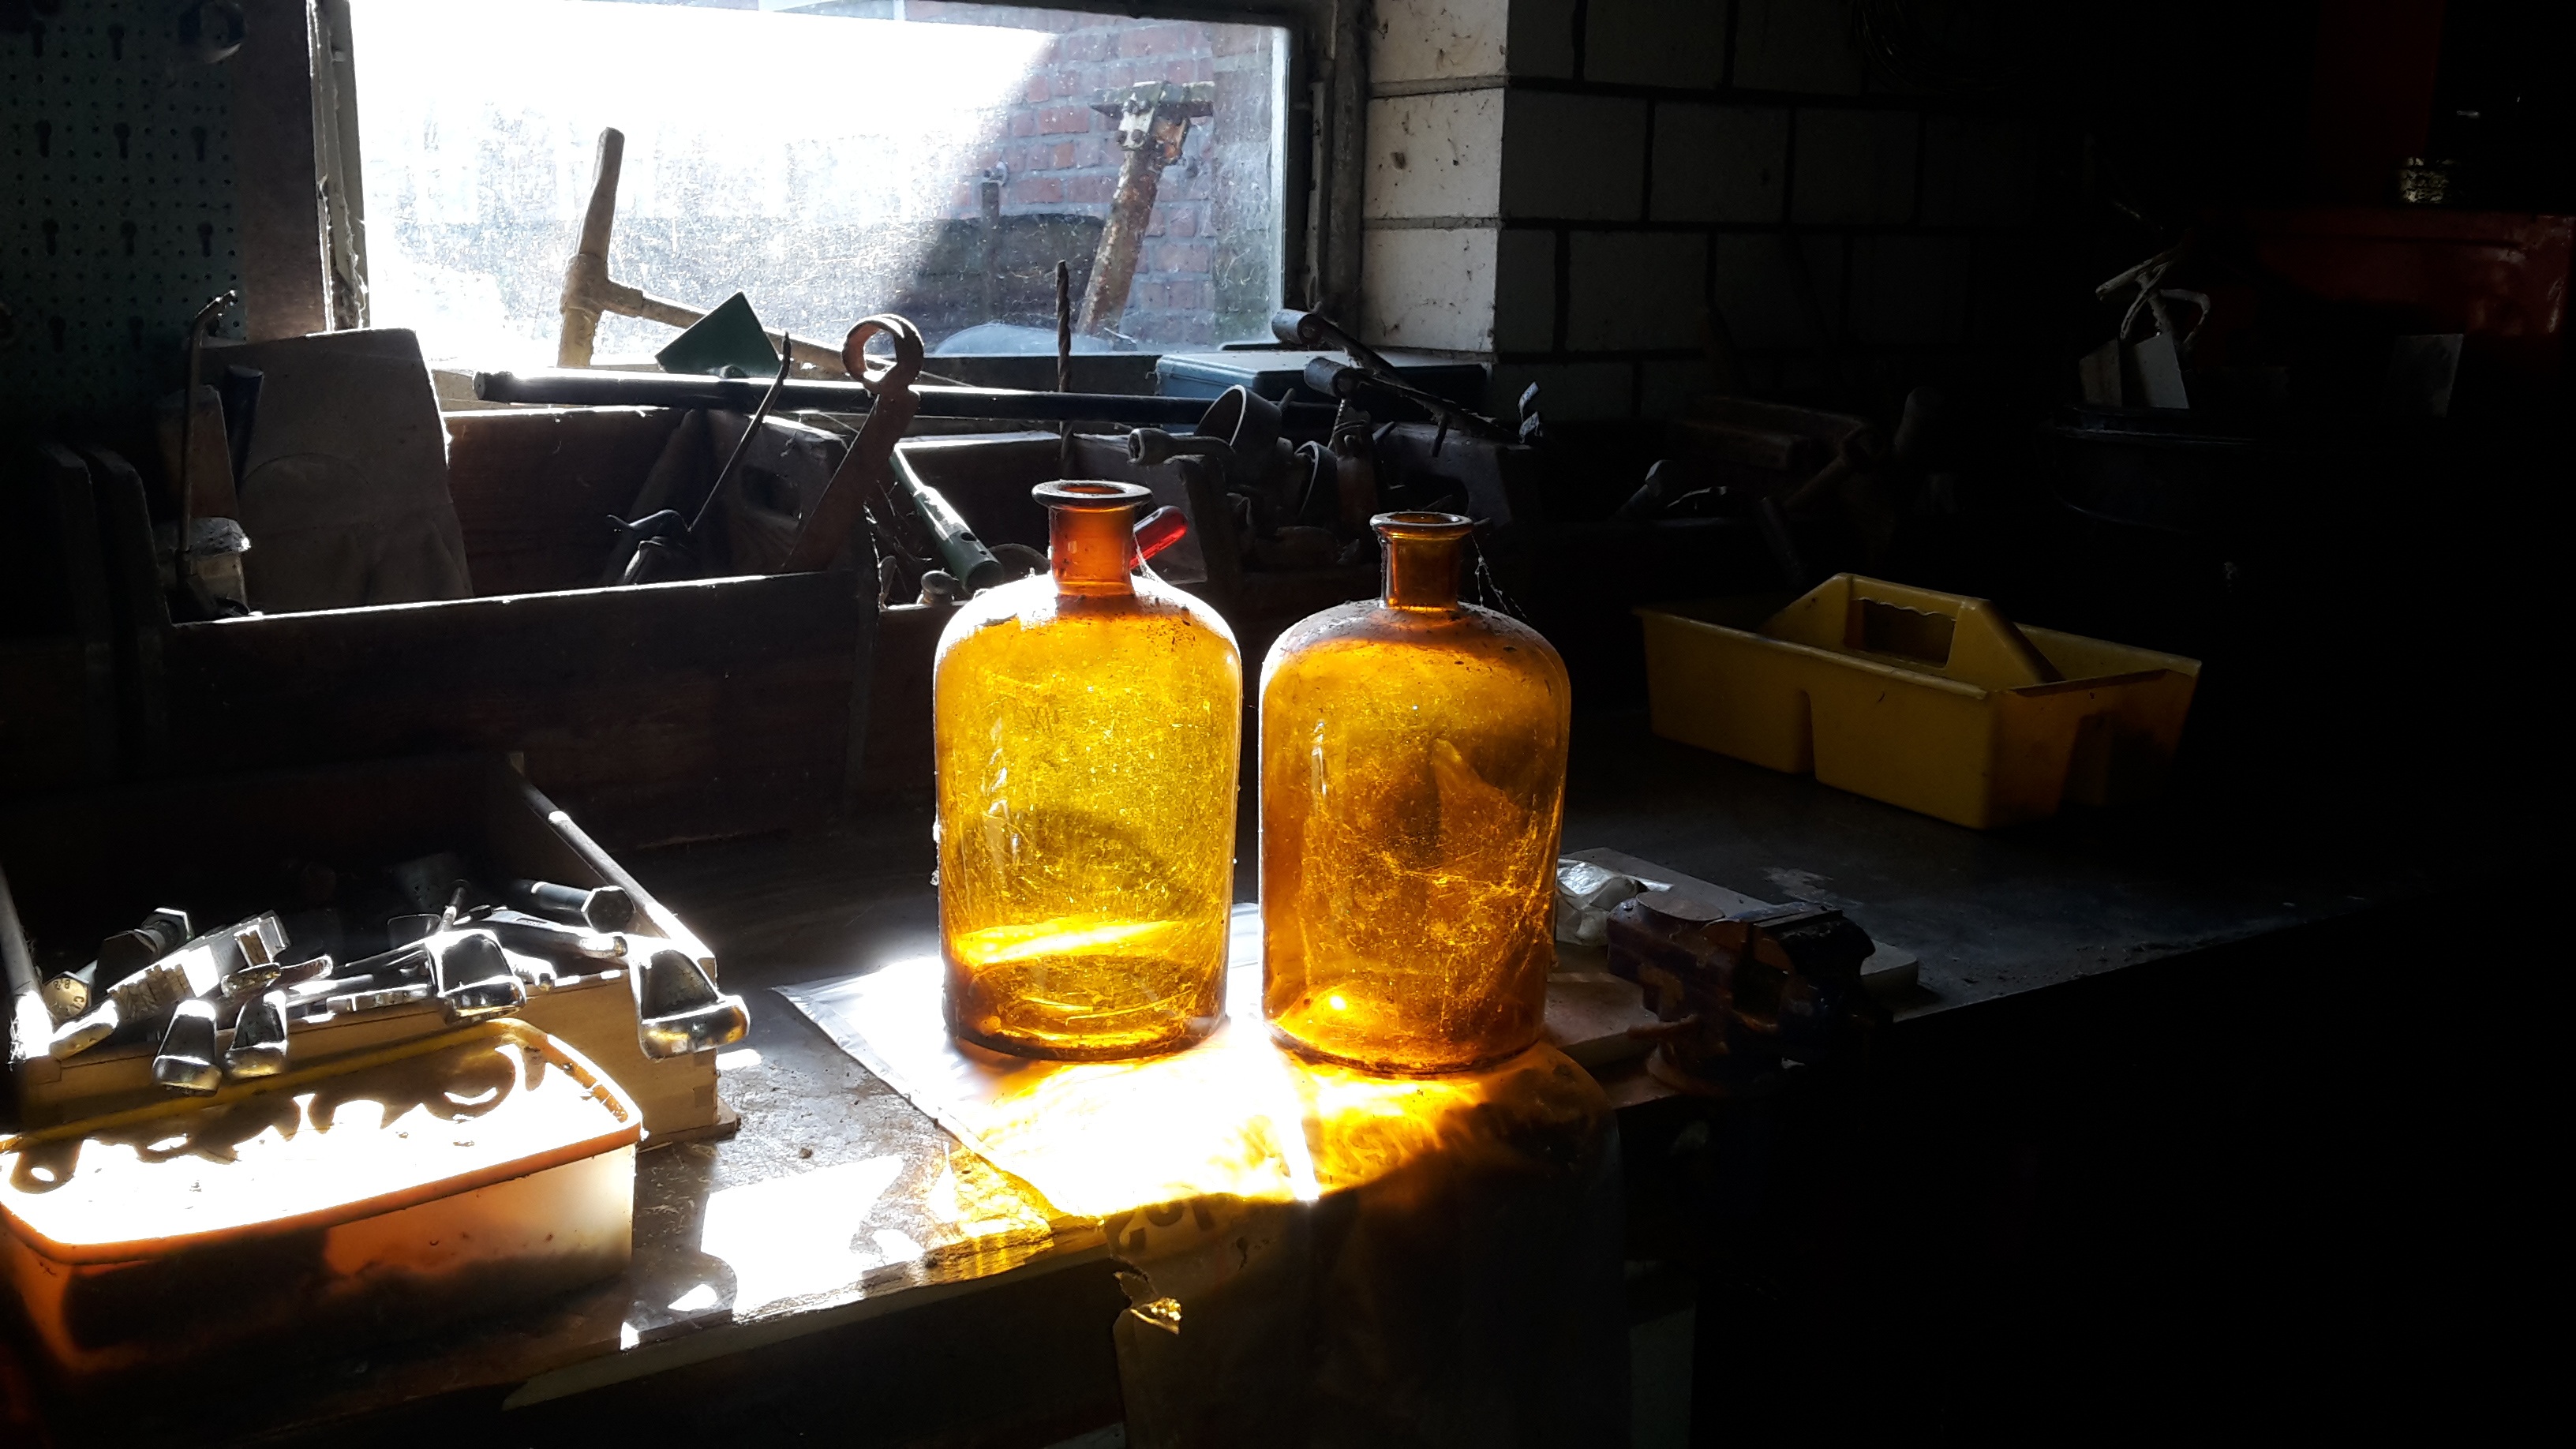
light, sun, night, glass, restaurant, urban, workshop, bar, drink, darkness, industry, lighting, background, bottles, tools, whisky, quiet, liqueur, incidence of light, distilled beverage